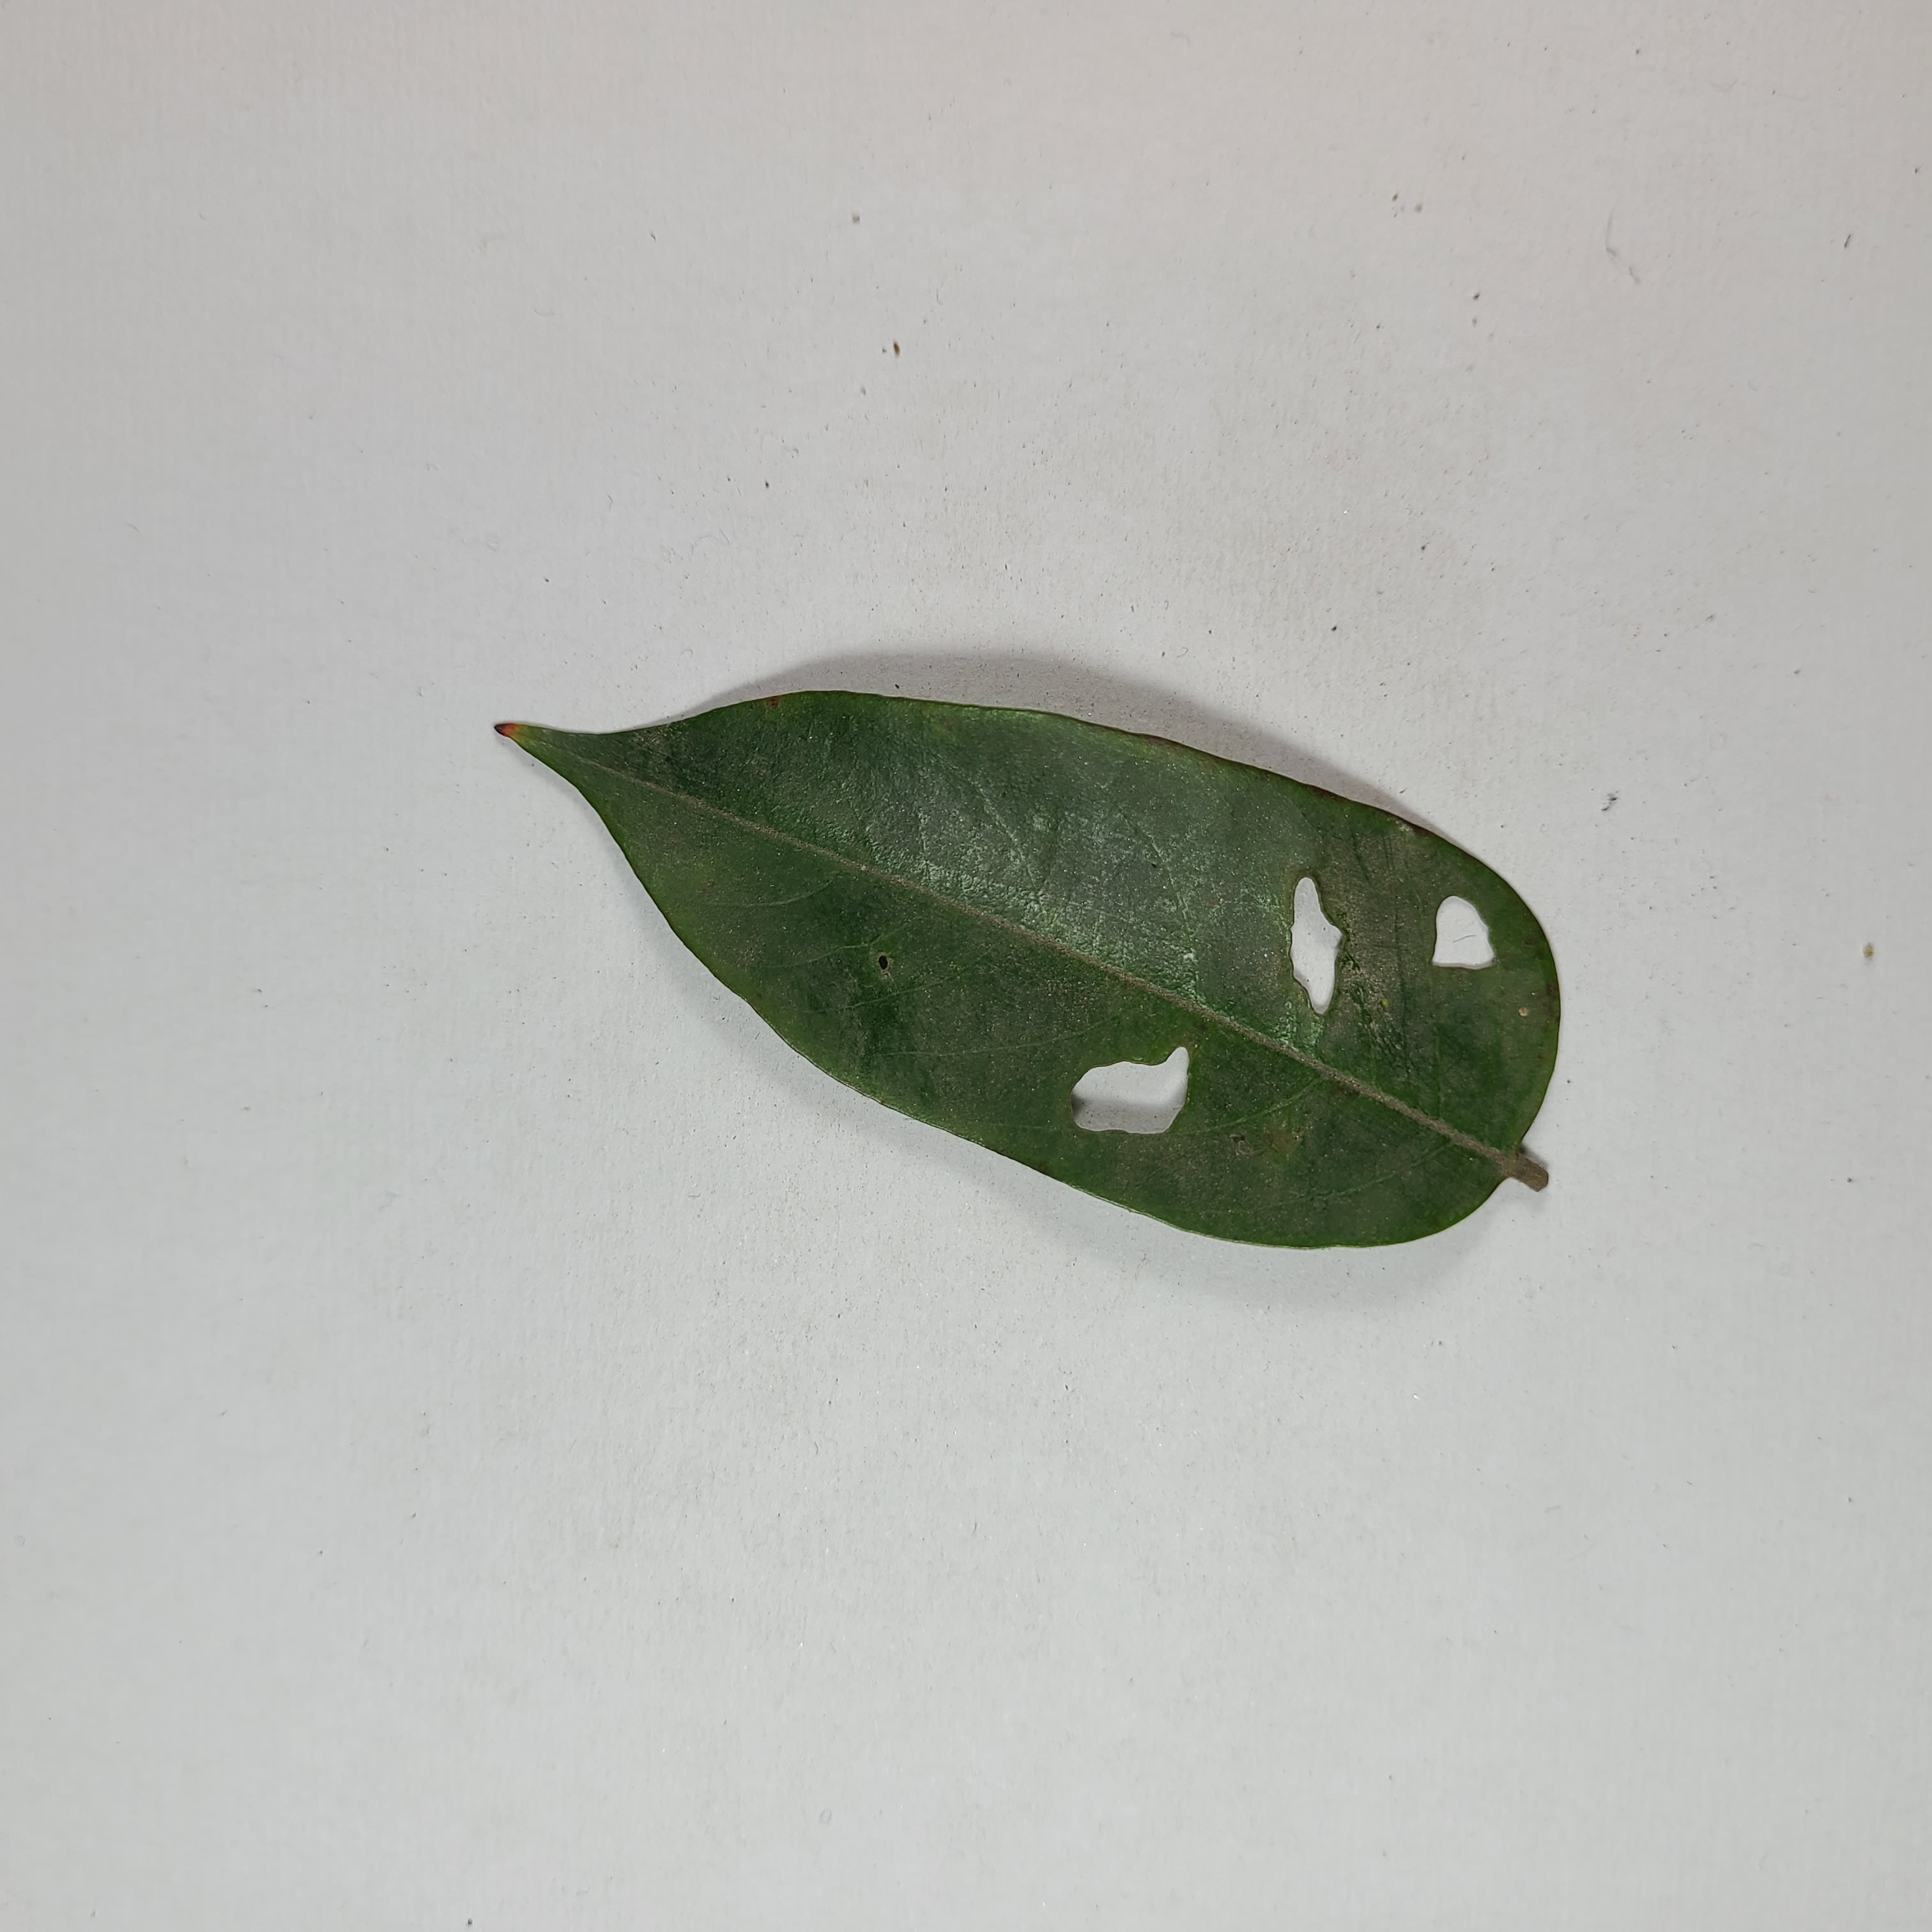
Label: Insect Hole leaves